Visual Studio

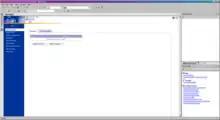
The default start page of Visual Studio .NET 2002, running on Windows XP

Microsoft released Visual Studio .NET (VS.NET), codenamed "Rainier" (for Washington's Mount Rainier), in February 2002 (the beta version was released via Microsoft Developer Network in 2001). The biggest change was the introduction of a managed code development environment using the .NET Framework. Programs developed using .NET are not compiled to machine language (like C++ is, for example) but instead to a format called Microsoft Intermediate Language (MSIL) or Common Intermediate Language (CIL). When a CIL application executes, it is compiled while being executed into the appropriate machine language for the platform it is being executed on, thereby making code portable across several platforms. Programs compiled into CIL can be executed only on platforms which have an implementation of Common Language Infrastructure. It is possible to run CIL programs in Linux or Mac OS X using non-Microsoft .NET implementations like Mono and DotGNU.